Government incentives for plug-in electric vehicles

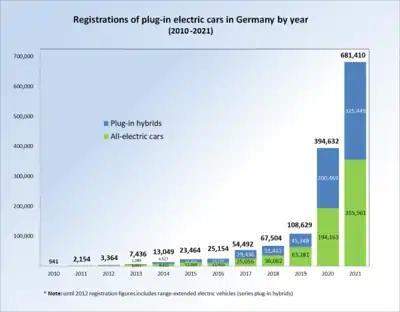
Annual registration of plug-in electric cars in Germany by type of powertrain between 2010 and 2021. The economic incentives issued in 2020 as part of the COVID-19 recovery plan increased plug-in car sales significantly in 2020 and 2021.

As a result of the economic impact of the COVID-19 pandemic, the government approved in June 2020 an economic recovery plan with a budget of , which included to promote electric vehicle adoption and deployment of charging infrastructure.